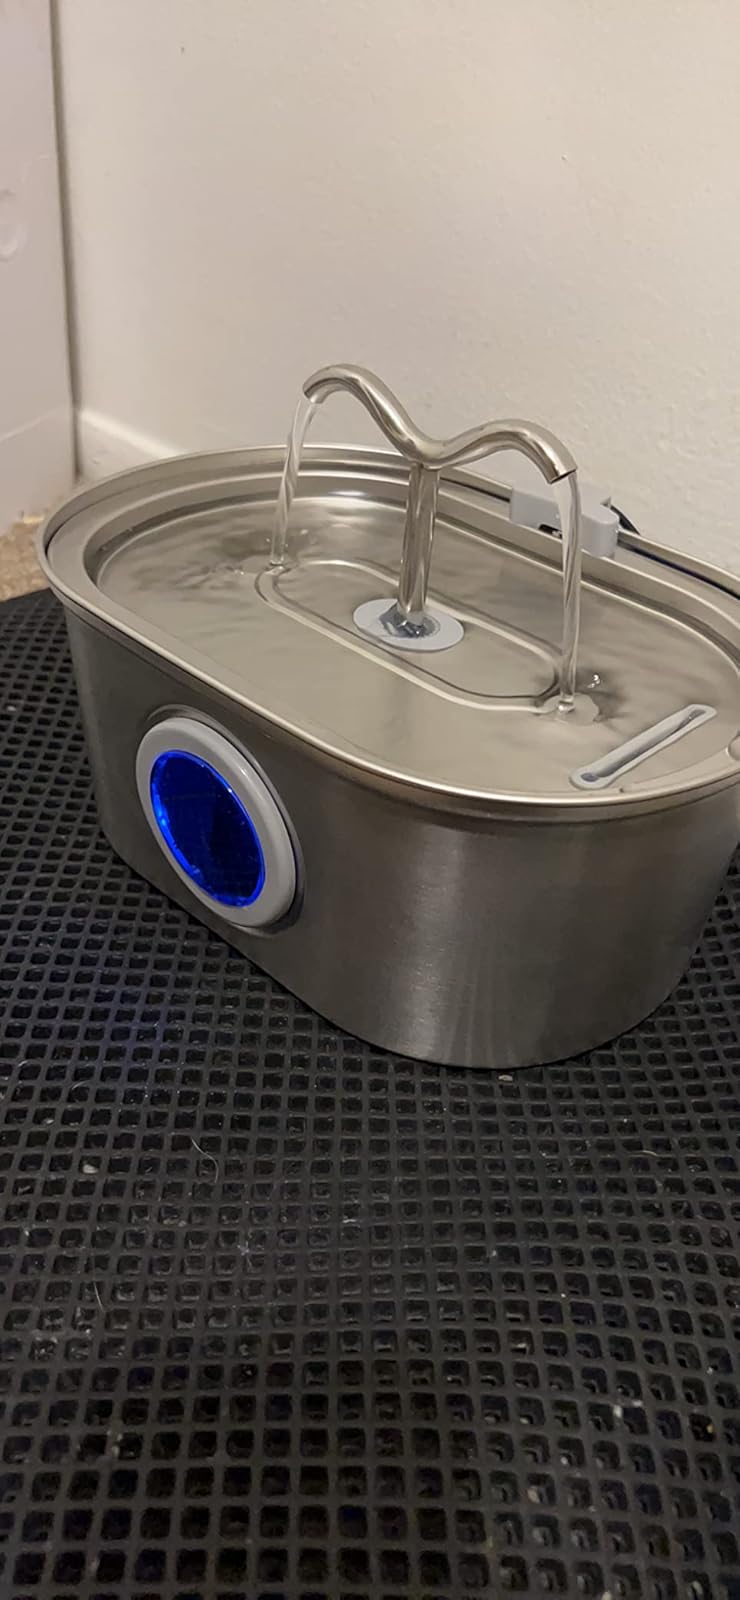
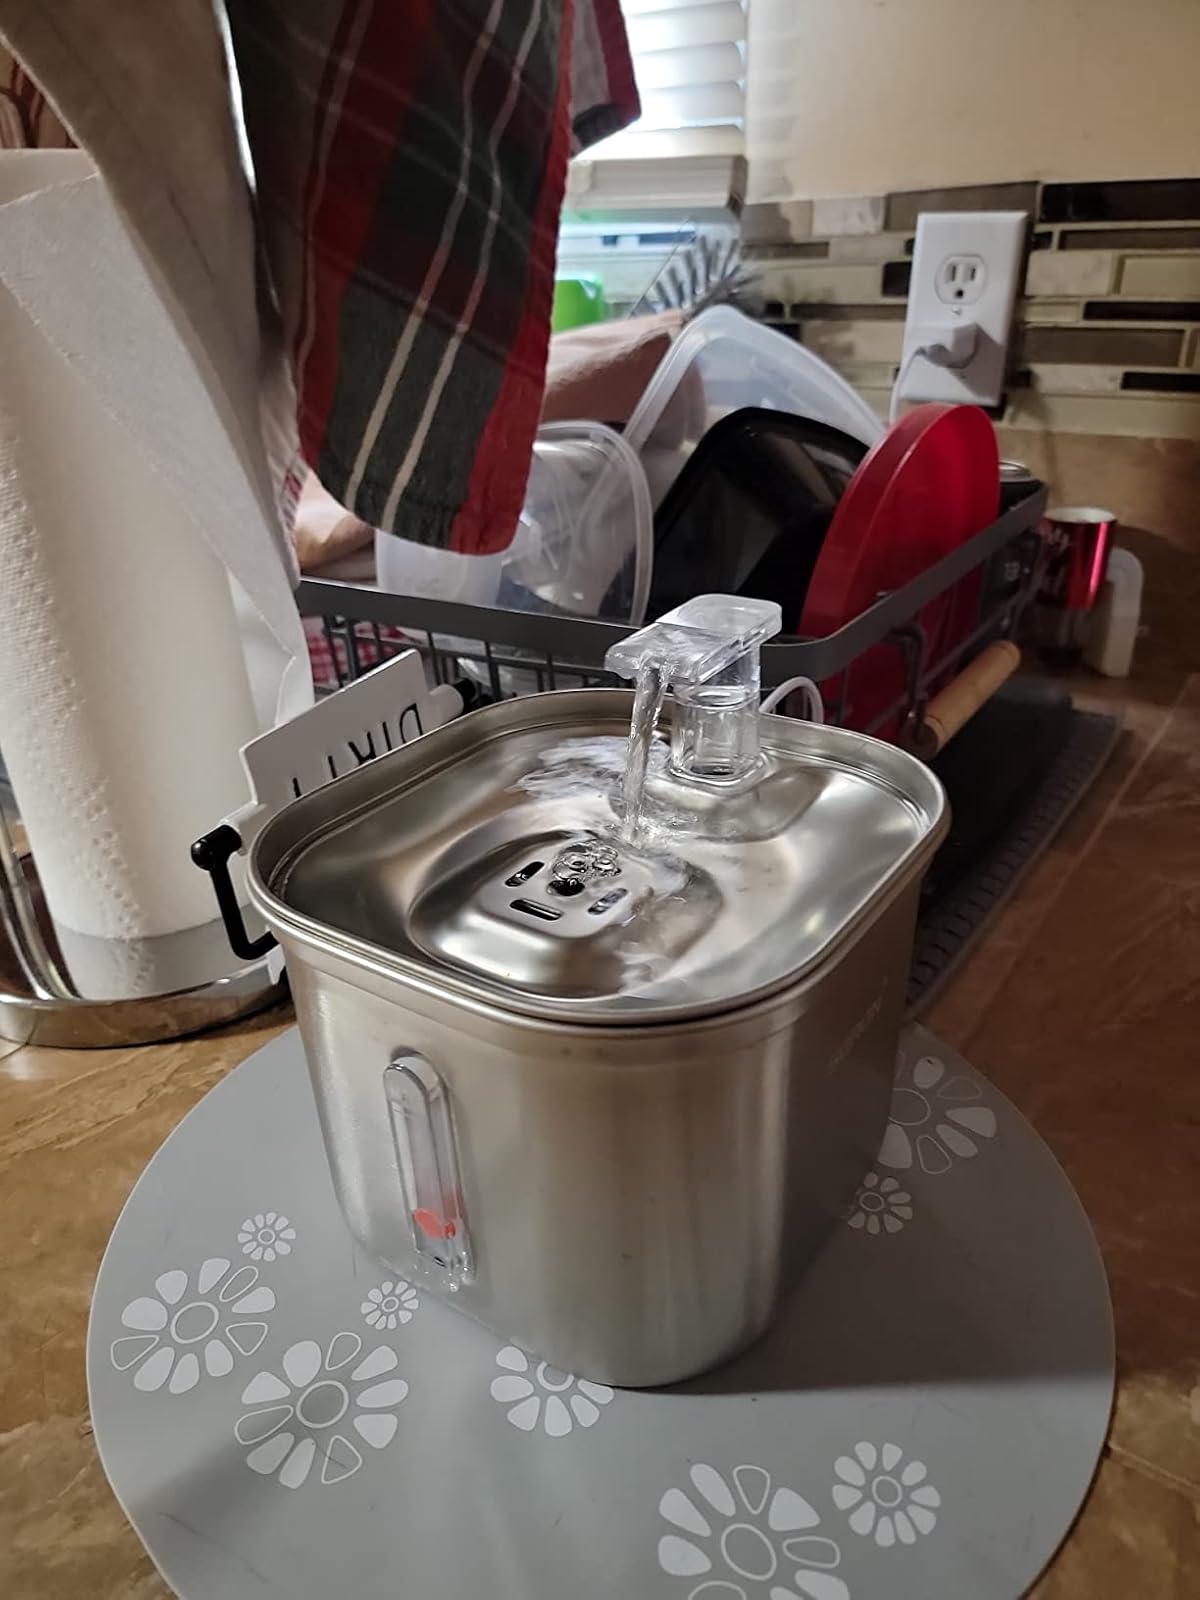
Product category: items_bowl
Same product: no